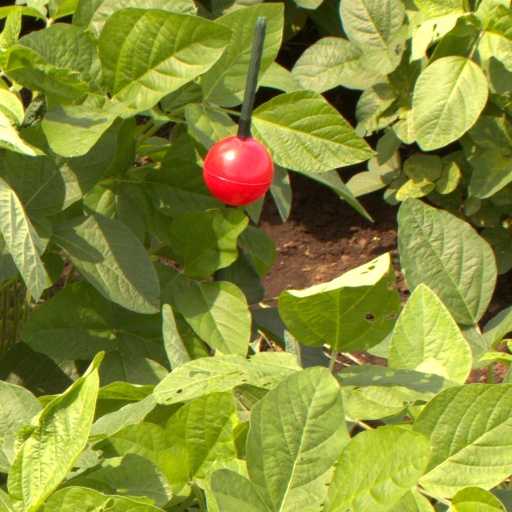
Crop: soybean